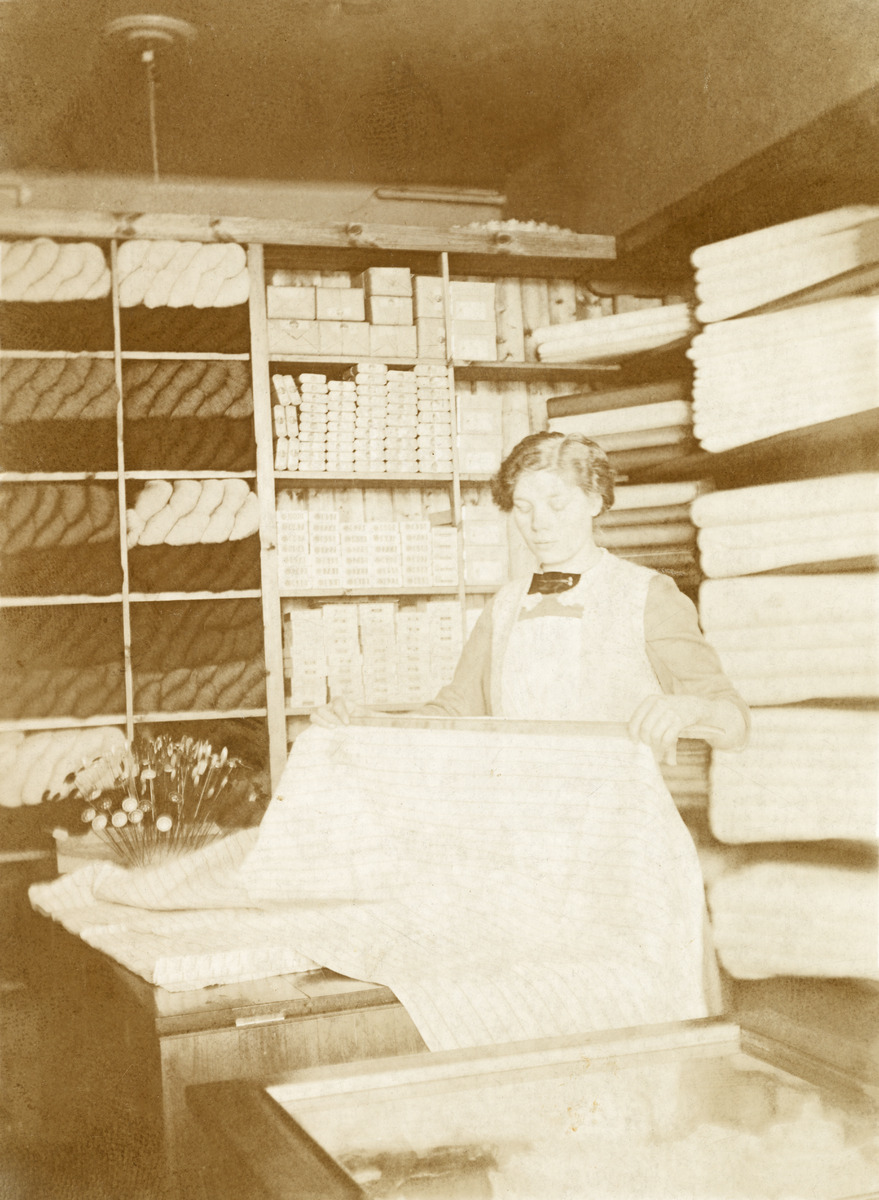
Lanka- ja kangaskauppa
sisällön kuvaus: Lanka- ja kangaskauppa. Myyjä Anna Hukkanen. mustavalkoinen
Ajankohta: kuvausaika 1913
Aiheet: Hukkanen, Anna, myymälät, ammatit, myyjät, naiset